Leshansaurus

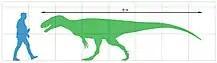
Size of "Leshansaurus qianweiensis"

"Leshansaurus" was a medium-sized theropod that would have had a length of six to seven meters, and a hip height of about one and a half meters.